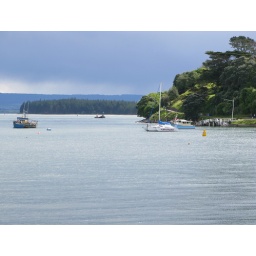
Harbourside, Mt Maunganui, with pine tree covered Matakana Island in the background, and beyond that the Kaimai Range.